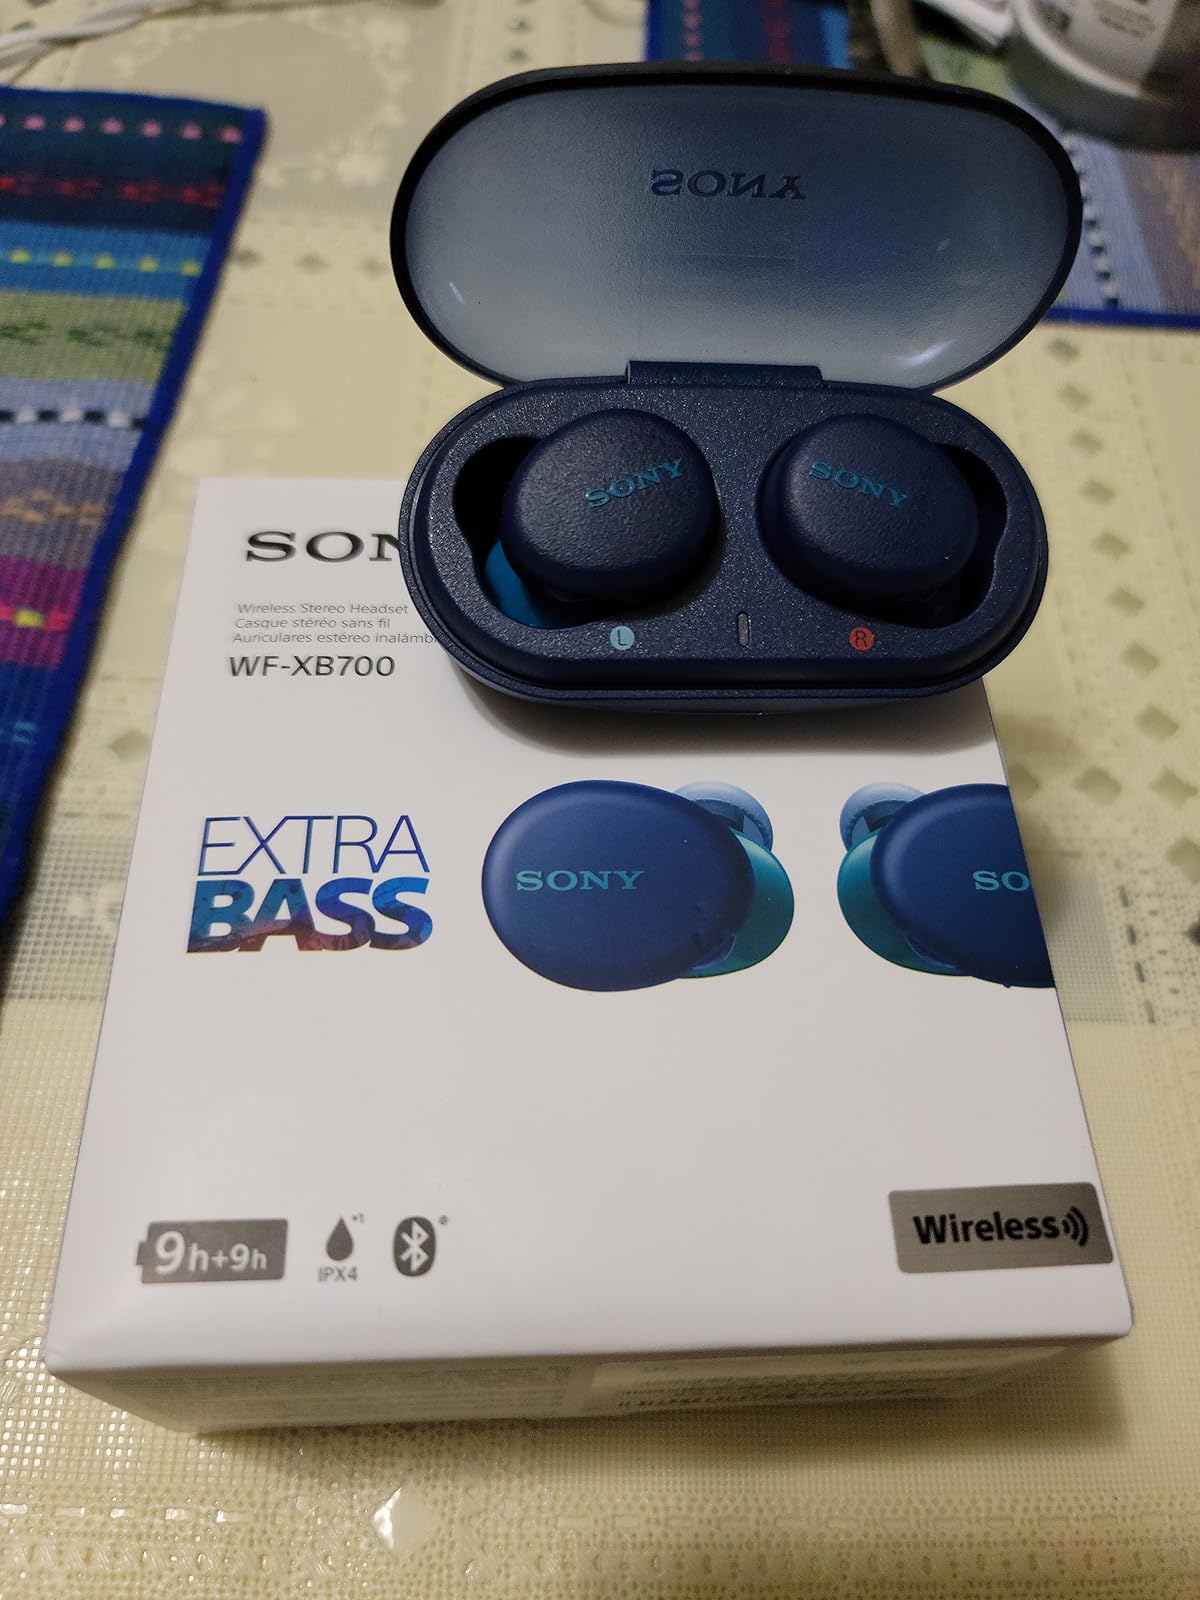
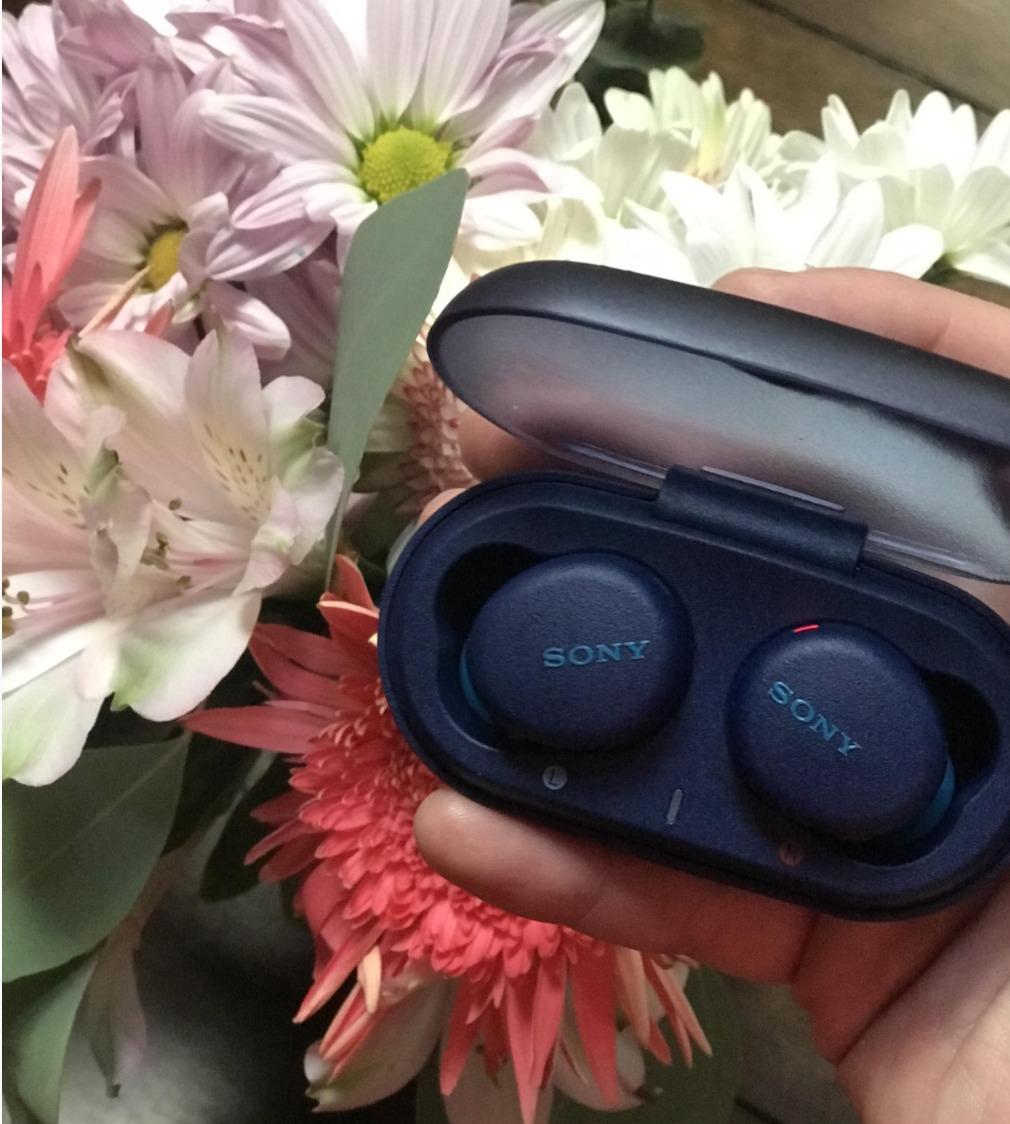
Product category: earbuds
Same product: yes